Charterhouse, Kingston upon Hull

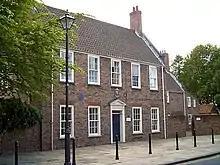
The Master's House, built

According to Tickell in "The History of the Town and County of Kingston Upon Hull" (1796), there was a religious house at the Charterhouse site from the time of Edward I.